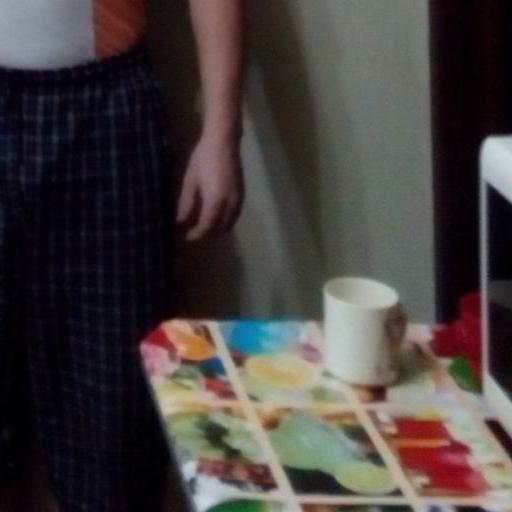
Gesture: no_gesture